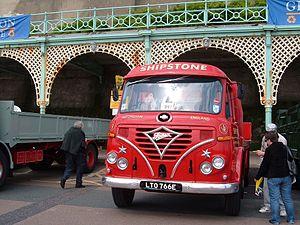
Foden était un constructeur britannique de camions et de bus créé en 1856 à Sandbach, dans le Cheshire, en Angleterre. Paccar a racheté la société en 1980, et a cessé d'utiliser la marque en 2006.